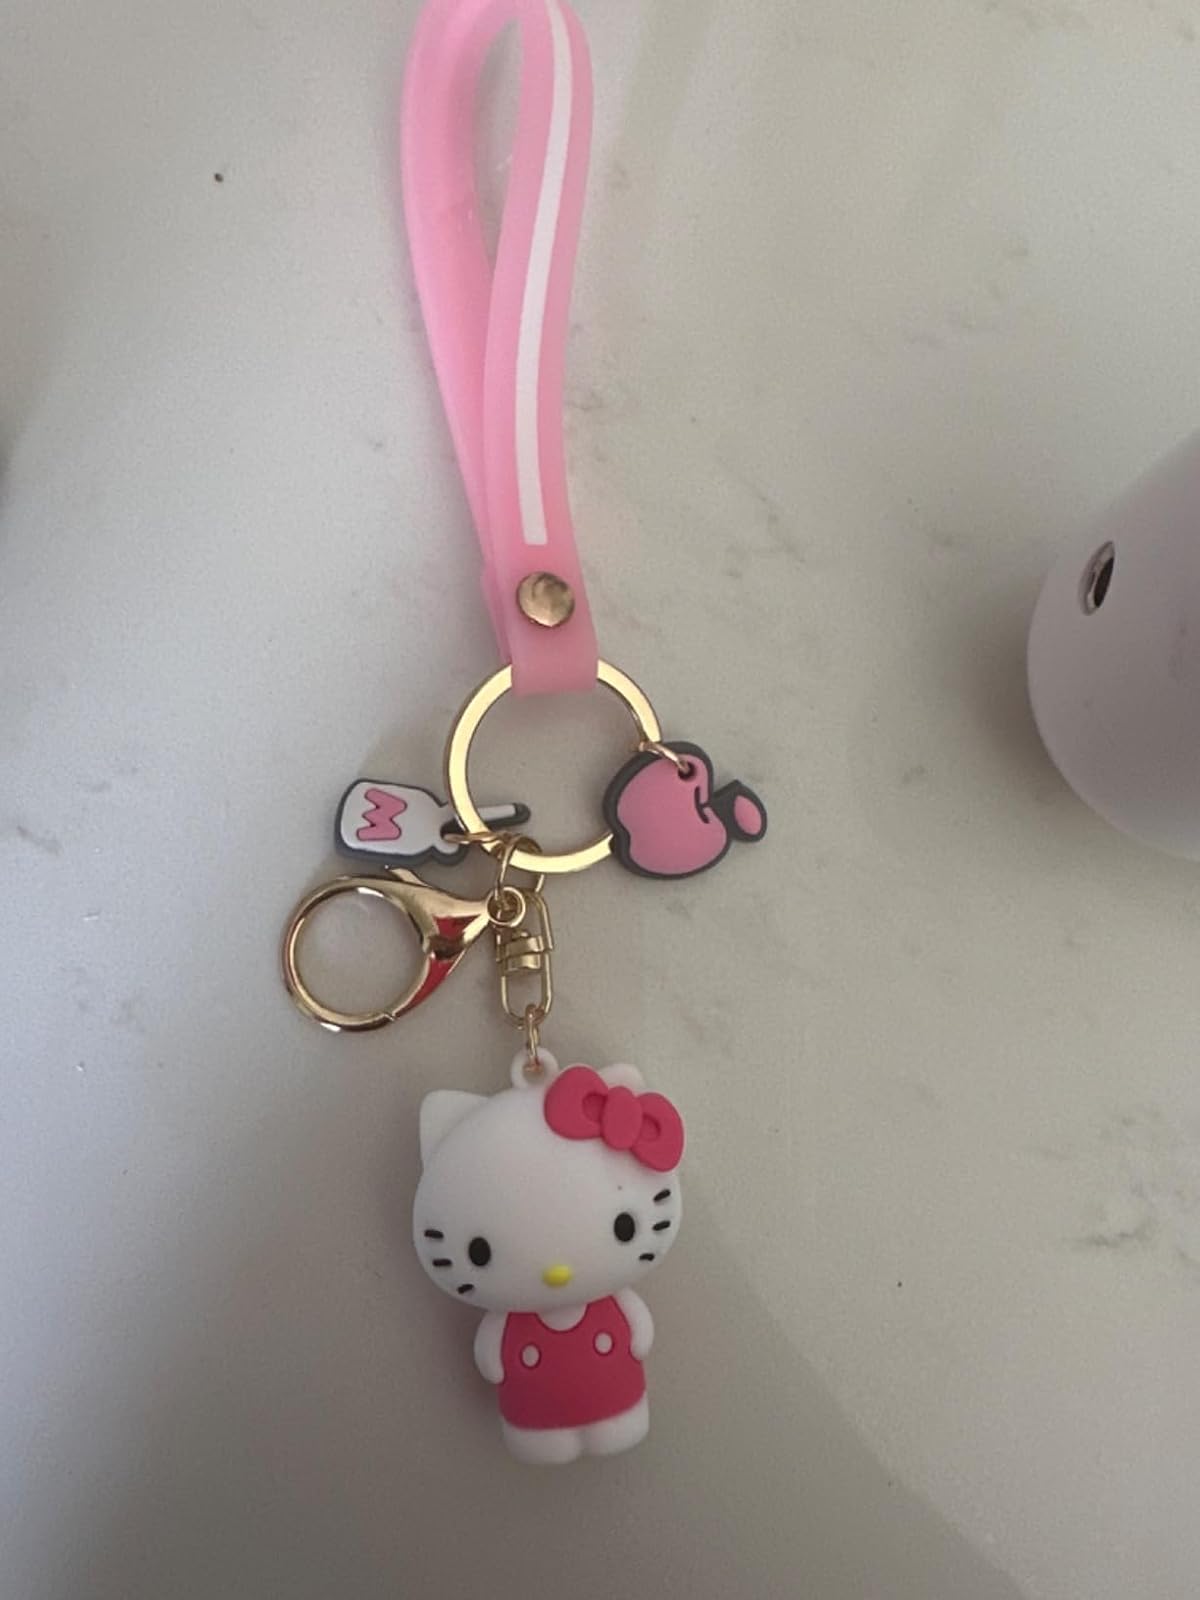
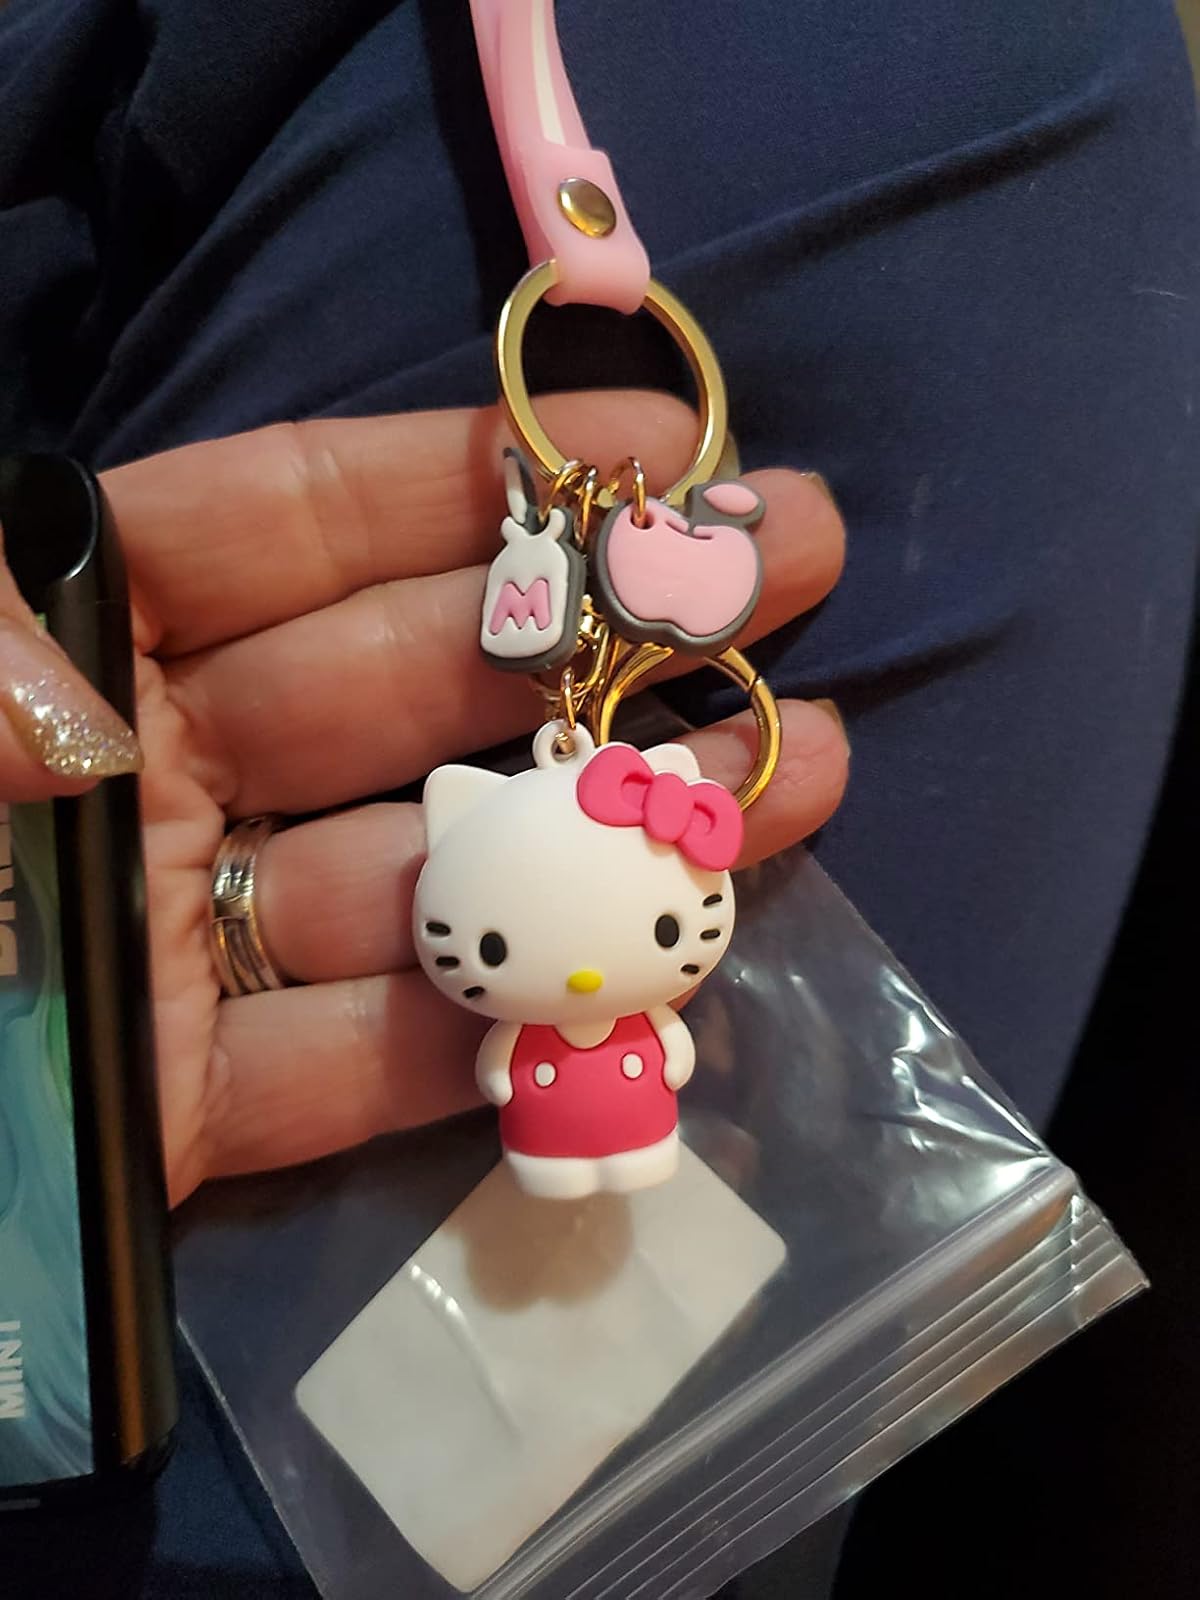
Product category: accessories_keychain
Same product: yes